Trolleybuses in Brisbane

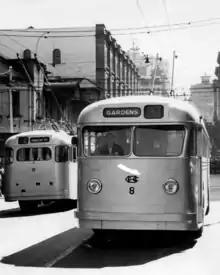
New Brisbane trolleybuses, 1951.

The Brisbane trolleybus system was part of the public transport network in Brisbane, Australia from 1951 until 1969. The Brisbane City Council operated 36 Sunbeam trolleybuses on a 28 kilometre network.